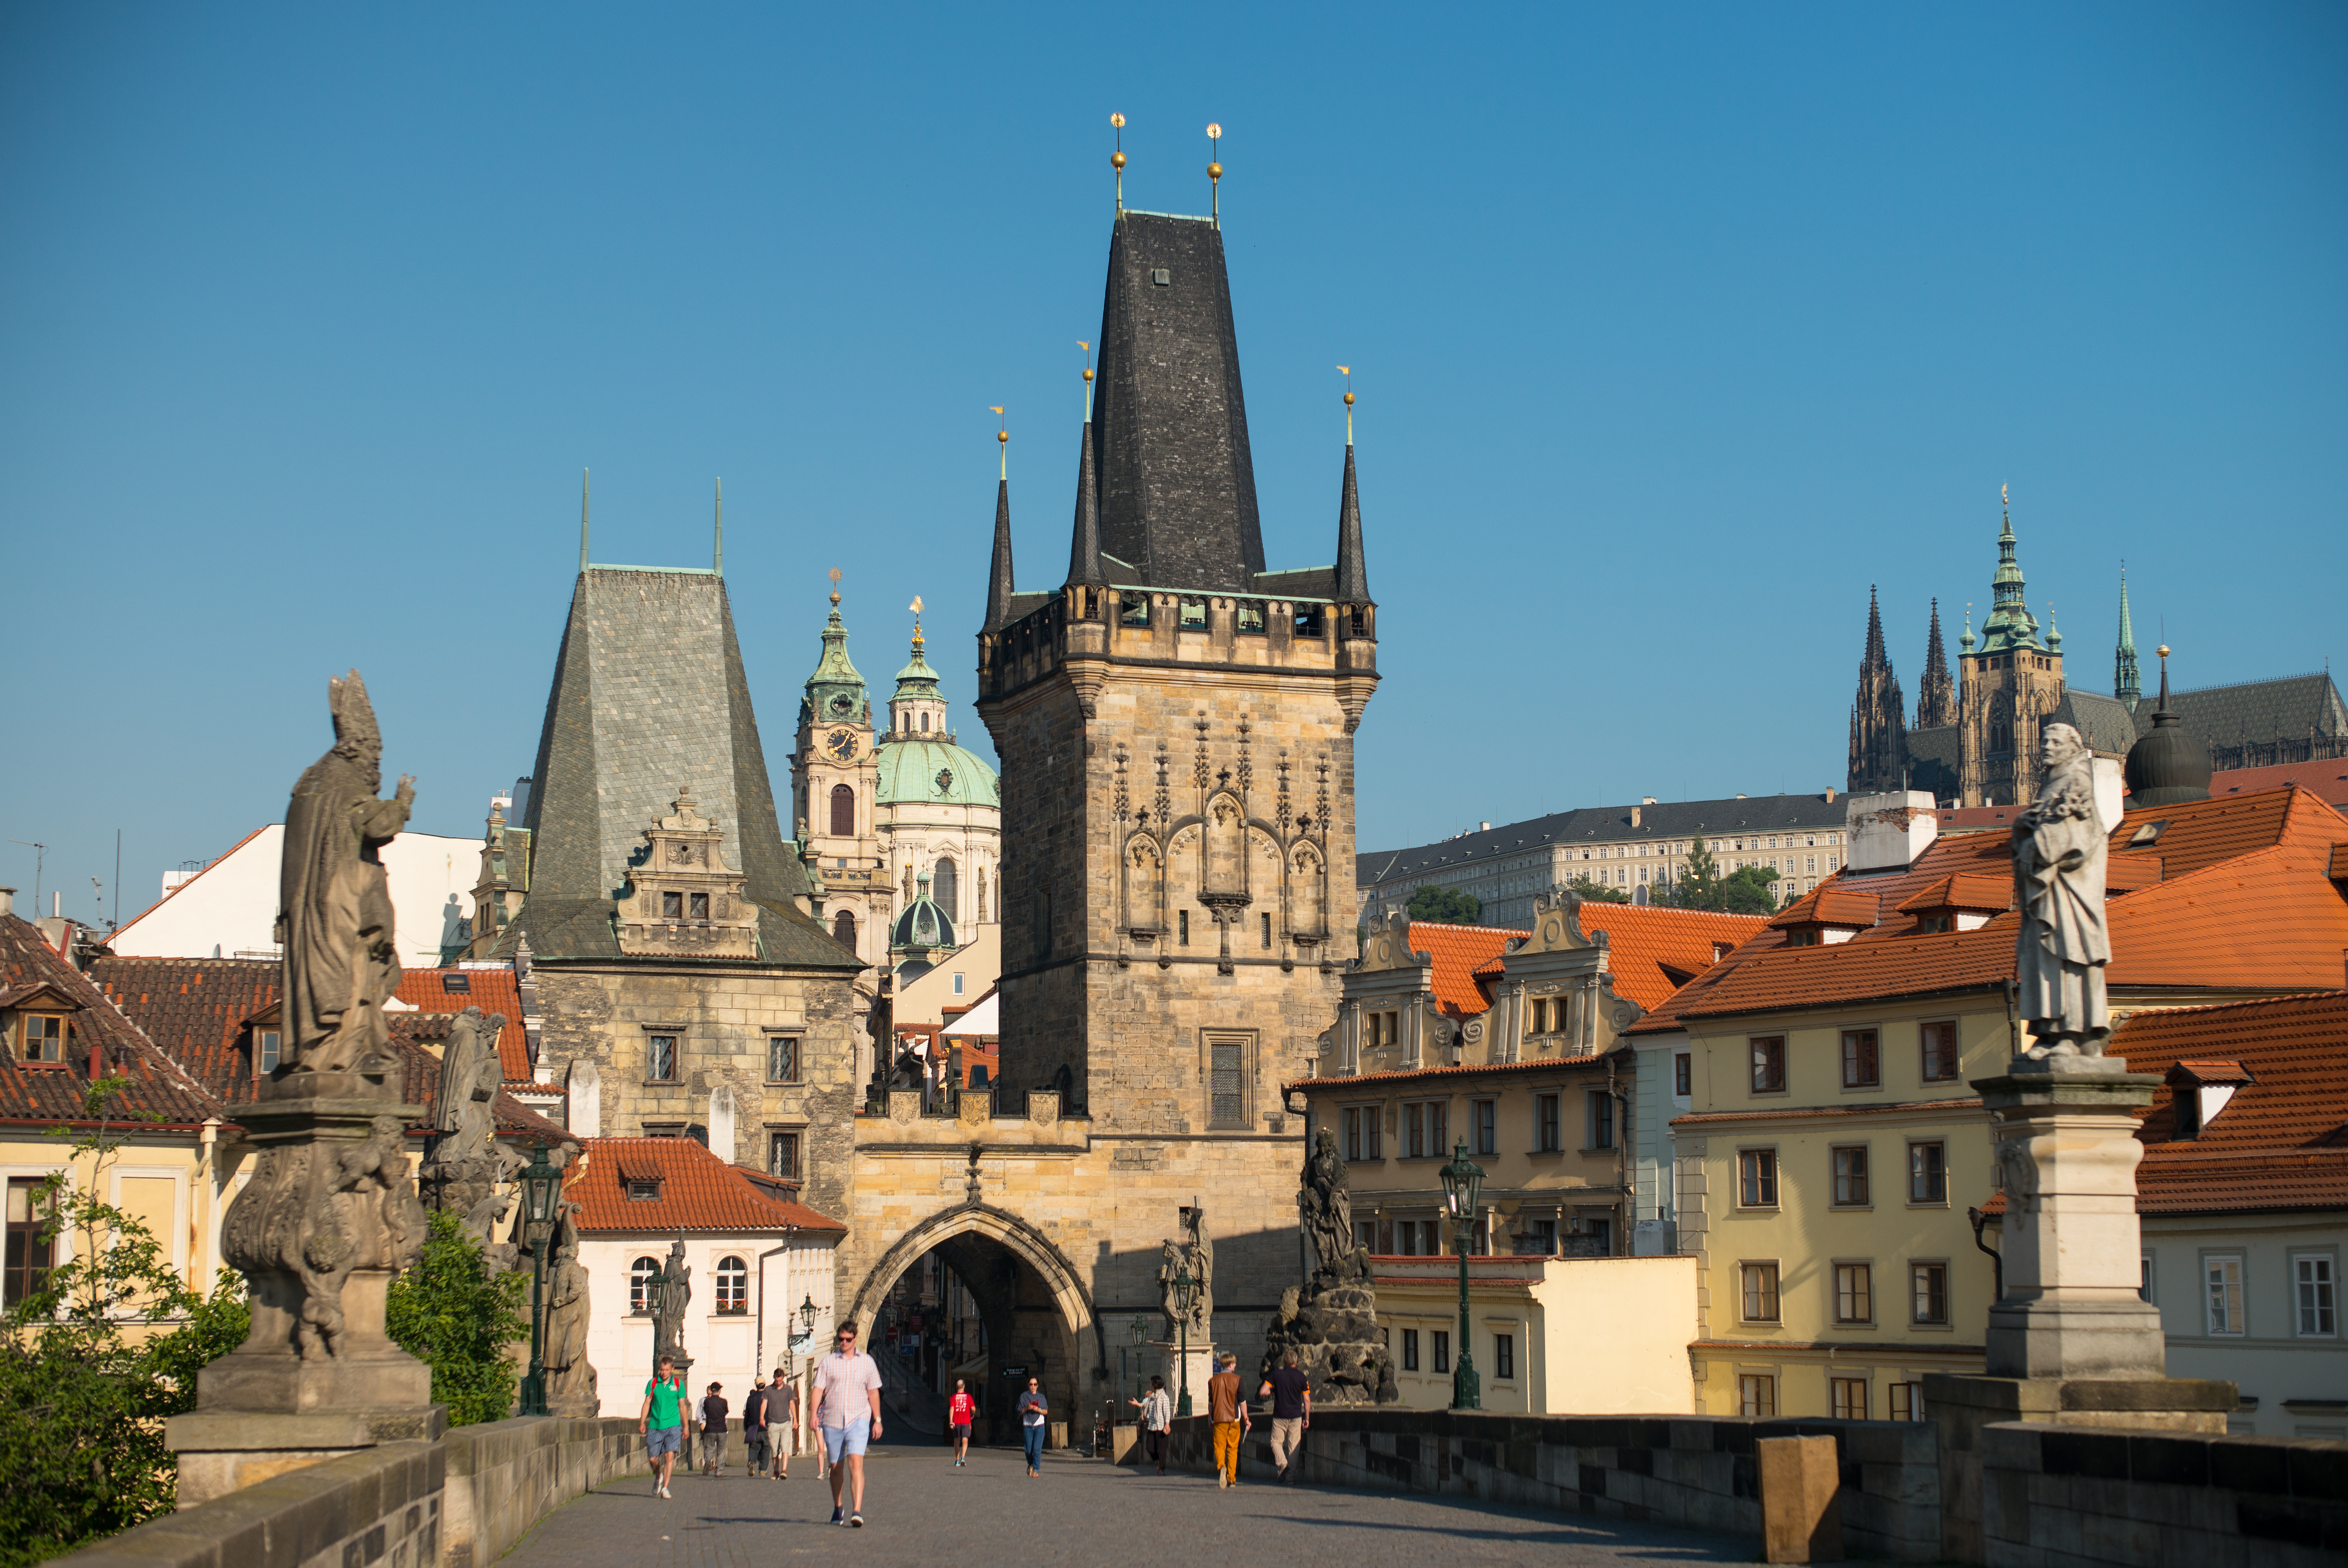
architecture, sky, sun, bridge, morning, town, building, chateau, city, cityscape, summer, travel, clear, europe, evening, plaza, castle, landmark, blue, church, cathedral, prague, tourism, place of worship, m, spire, praga, 50, town square, quarter, republic, leica, mala, 240, summilux, hrad, strana, karluv, most, charles, czech, bohemia, cesko, praha, praag, mesto, lesser